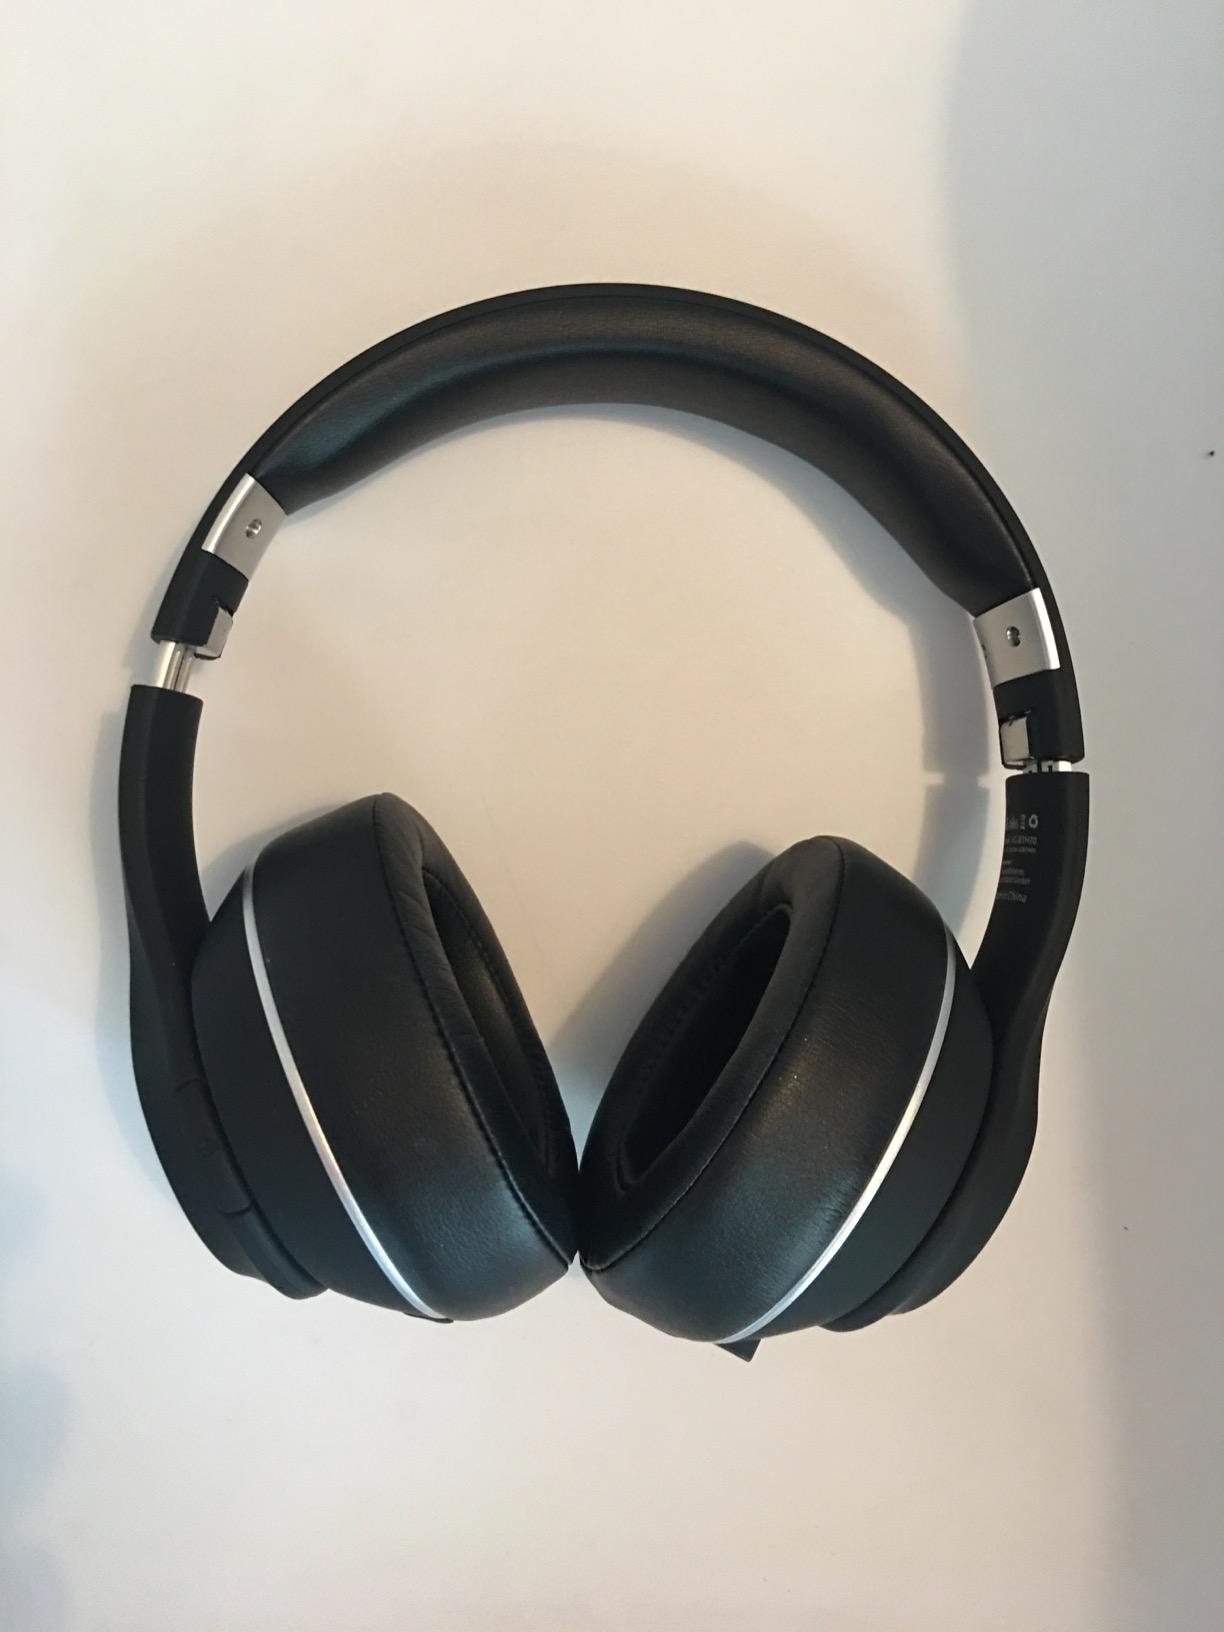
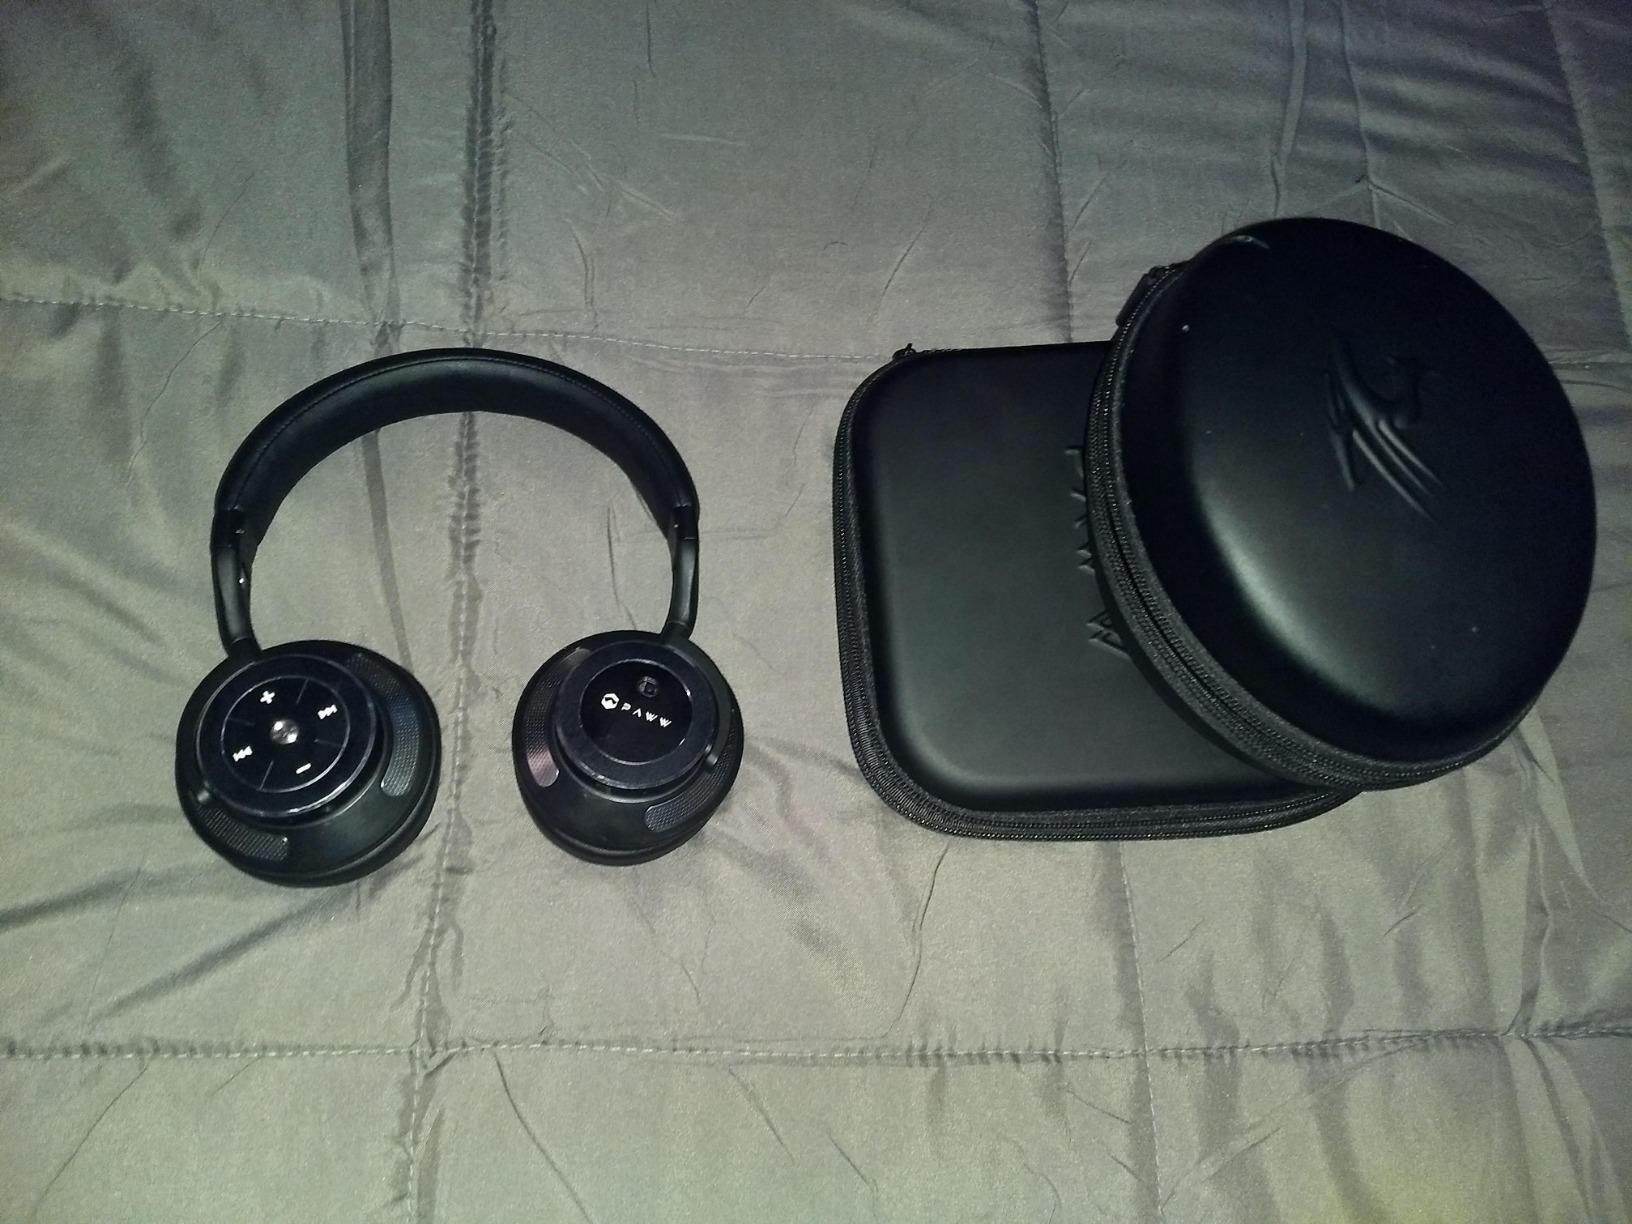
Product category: headphones
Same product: no